List of Al Sadd SC seasons

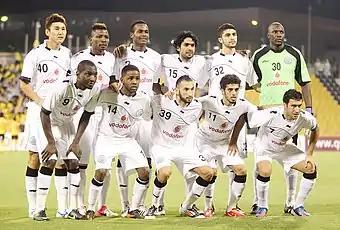
Al Sadd SC's team in 2012 with From Left to Right: Stand Up : Lee Jung-Soo - Kasola - Hassan - Al-Bloushi - Ibrahim Majid - Saqr. Sitting Niang - Khalfan Ibrahim - Belhadj - Al Haidos - Raúl.

Al Sadd Sports Club is a Qatari professional football club based in Doha. The club was formed in 1969 as Al Sadd Sports Club, and played their first competitive match in 1969, The club has won a total of 63 major trophies, At the local level the national championship a record 16 times also won the Emir of Qatar Cup a record 18 times, the Qatar Cup (ex) Crown Prince Cup a record 8 times, and the Sheikh Jassim Cup a record 15 times and outside the AFC Champions League two times and the Arab Champions League once. The club has also never been out of the top division of Qatari football since entering the Football League.